Samsun

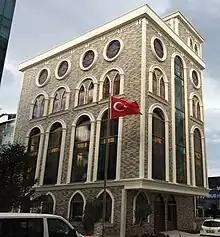
Samsun Protestant Church

Air pollution is a problem in some parts of the city, especially in winter when free coal is supplied to poor families by the government. NOx levels from traffic on Yüzüncüyıl Boulevard are among the highest in the country.